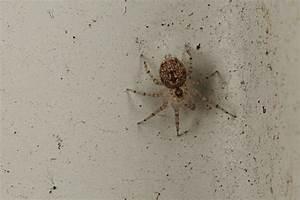
spider